American Shaolin

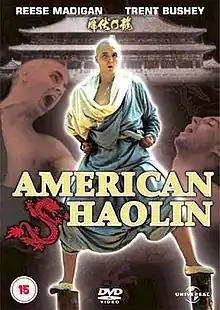
American Shaolin DVD Cover

American Shaolin is a 1991 American martial arts film directed by Lucas Lowe and starring (among others) Reese Madigan, Kim Chan and Daniel Dae Kim.